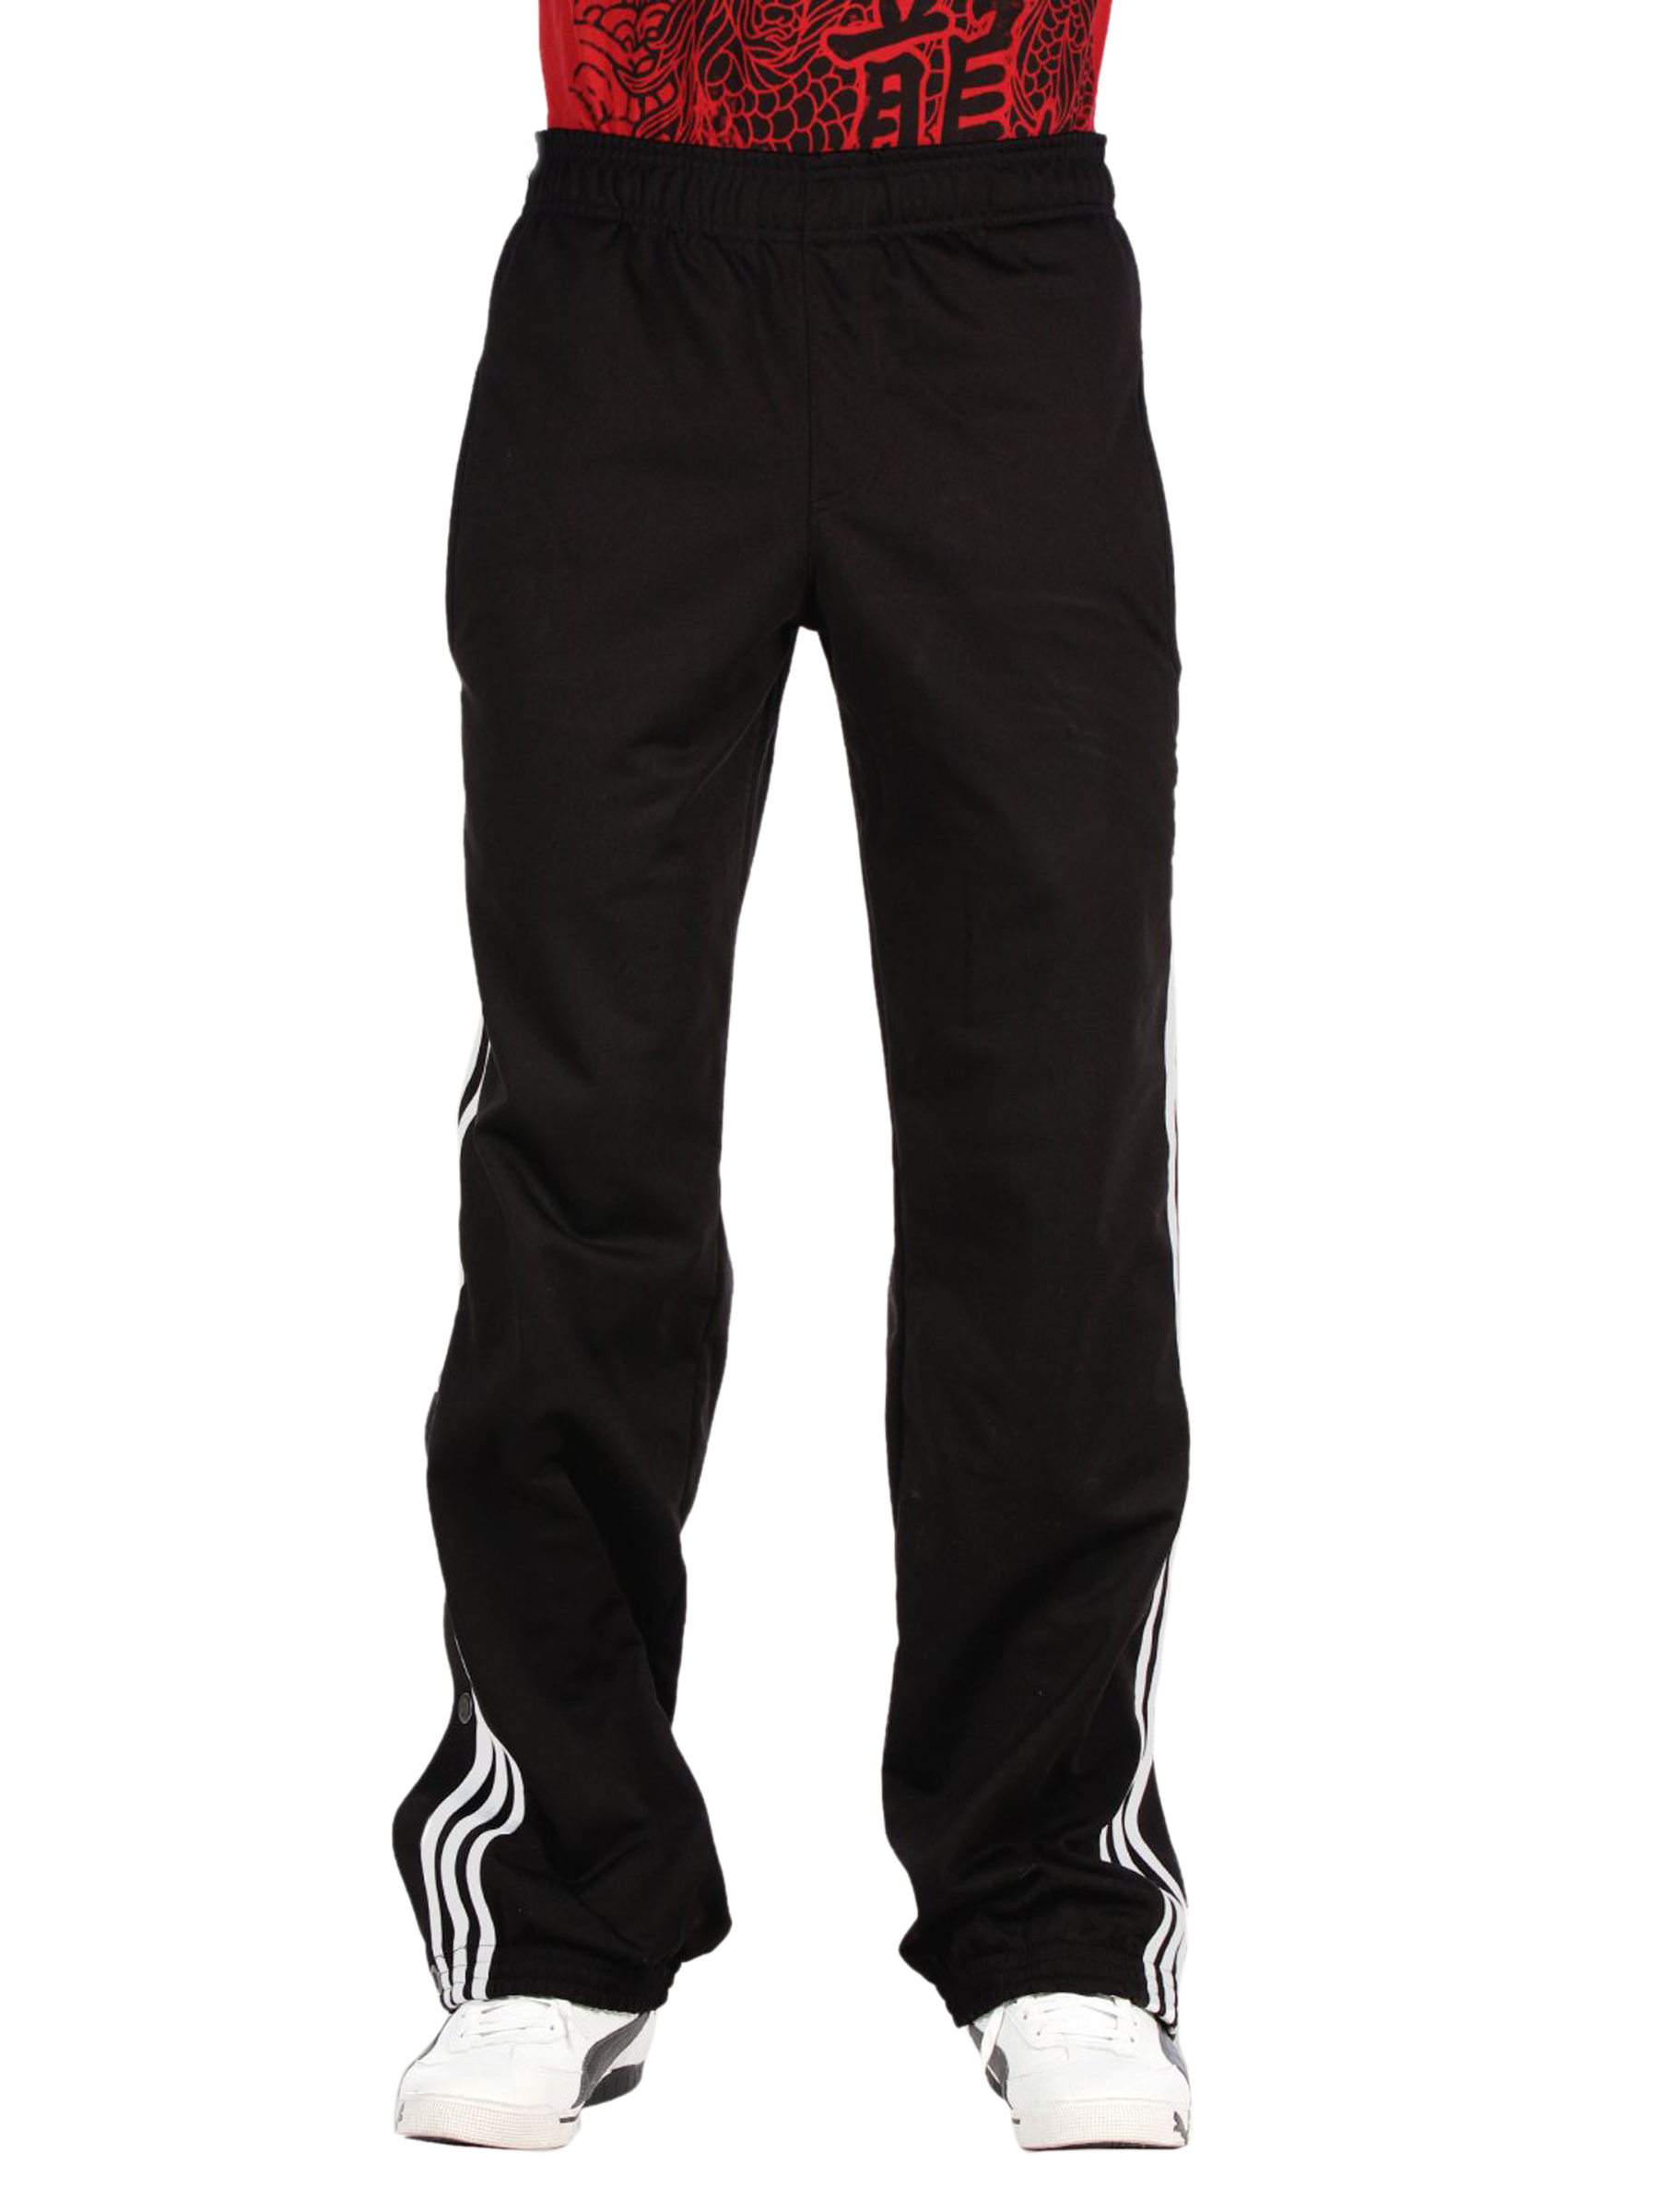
ADIDAS Men's Foamy Striped Track Pants
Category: Apparel / Bottomwear / Track Pants
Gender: Men
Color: Black
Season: Fall 2010
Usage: Sports